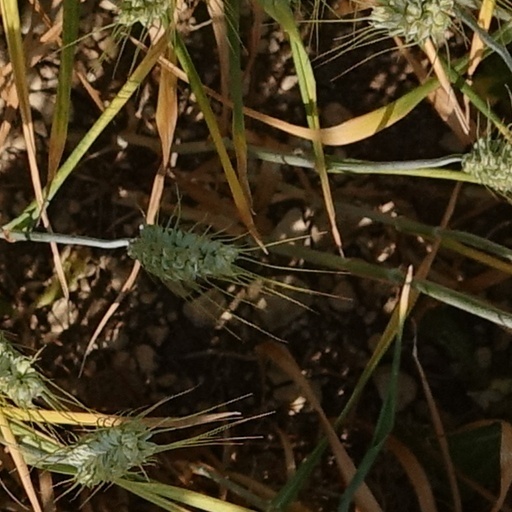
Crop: wheat